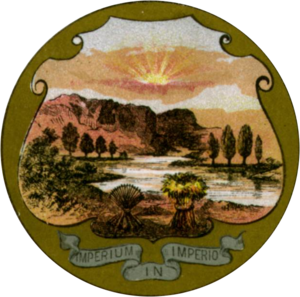
Le Grand Sceau de l'État de l'Ohio est entouré des mots : « THE GREAT SEAL OF THE STATE OF OHIO ». En bas du sceau, on peut voir une botte de blé, qui symbolise l'agriculture et la générosité ; à gauche, on voit un paquet de dix-sept flèches qui symbolise l'entrée de l'Ohio en tant que dix-septième État des États-Unis ; on fond on voit une représentation du Mont Logan vu depuis l'Adena State Memorial ; derrière on voit un soleil naissant dont émanent treize rayons qui représentent les treize premiers États américains, brillant sur le premier Territoire du Nord-Ouest ; et une représentation de la rivière Scioto.